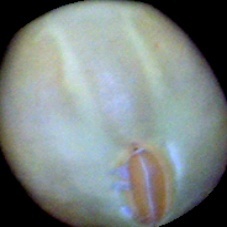
Label: Immature